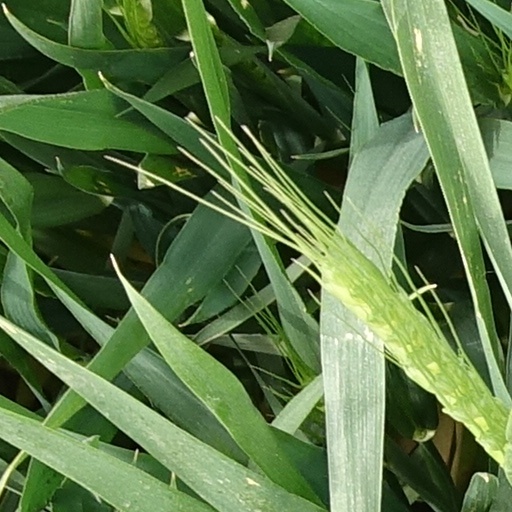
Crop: wheat